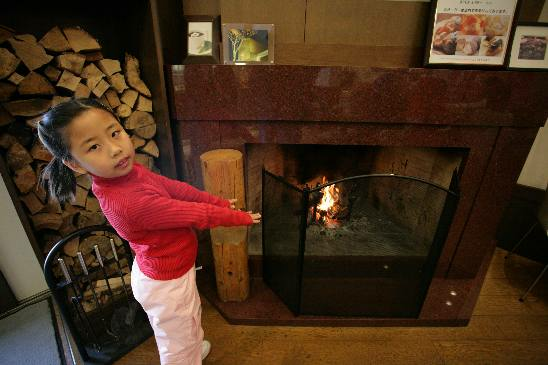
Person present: Yes